Roberto Requião

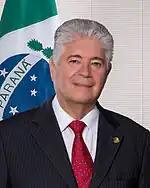
Official portrait, 2015

Roberto Requião de Mello e Silva (born March 5, 1941) is a Brazilian politician and journalist. He has represented Paraná in the Federal Senate two times, between 1995 and 2002 and from 2011 to 2019. Previously, he was governor of Paraná from 2003 to 2010. He was a member of the Brazilian Democratic Movement Party from 1980 to 2022, when he decided to leave the party to join the Workers' Party in order to run in the 2022 Paraná gubernatorial election. In April 2024, he left the Workers' Party in order to join the National Mobilization.